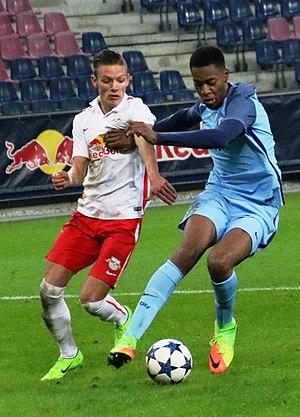
Tosin Adarabioyo, né le 24 septembre 1997 à Manchester, est un footballeur anglais qui évolue au poste de défenseur aux Blackburn Rovers, en prêt de Manchester City.